Planned Parenthood v. Casey

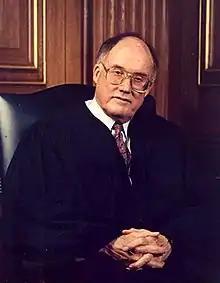
Chief Justice William Rehnquist was the senior justice of the four that dissented against the upholding of "Roe".

Rehnquist and Scalia each joined the plurality in upholding the parental consent, informed consent, and waiting period laws. However, they dissented from the plurality's decision to uphold "Roe v. Wade" and strike down the spousal notification law, contending that "Roe" was incorrectly decided. In his opinion, Chief Justice Rehnquist questioned the fundamental right to an abortion, the "right to privacy", and the strict scrutiny application in "Roe". He also questioned the new "undue burden" analysis under the plurality opinion, instead deciding that the proper analysis for the regulation of abortions was rational-basis.